Triumph Street Triple

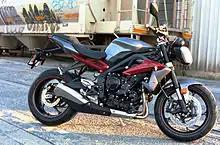
2014 Street Triple R with slanted headlights and low-mounted exhaust

In 2013, Triumph remodeled the chassis of the Street Triple. It includes a new frame unit, which is still in aluminum, but with fewer parts and welds. The caster angle is narrower, from 24,3° (on the previous model) to 24,1°. The old tubular sub-frame is changed for a new aluminum cast sub-frame unit. The most distinctive modification is a new exhaust mounted underneath the engine, replacing the underseat exhaust from the previous version, moving the centre of mass forwards and down. Lighter rims are also mounted on the bike. All these modifications make the bike both lighter and more agile; total mass was reduced by 6 kg, which is the lightest generation of Street Triples. The engine remained unchanged while the 1st gear was made considerably taller by taking the gear ratios from the Daytona 675. The 675 Street Triple gains also new suspensions, new brake discs that can be assisted by a multi-mode disengageable ABS, a coded key, more space under the saddle, a dashboard enriched with a fuel gauge, an improved finish, new mirrors and a discreet modification at the base of the tank.